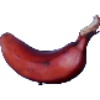
Label: red_banana